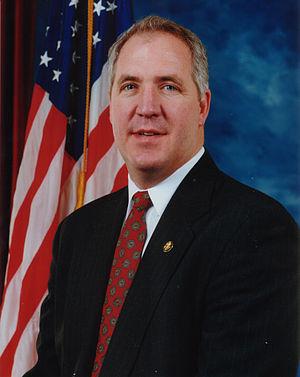
Depuis le recensement de 2010, l'Illinois dispose de dix-huit élus à la chambre des représentants des États-Unis.